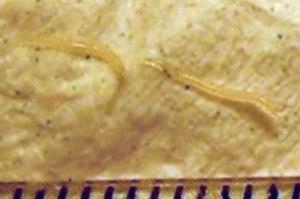
Le terme de vers parasites rassemble des espèces appartenant à divers groupes des helminthes.